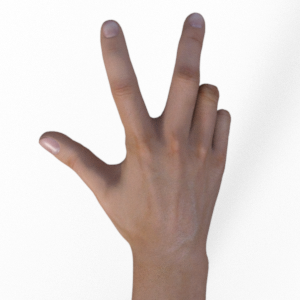
Label: scissors